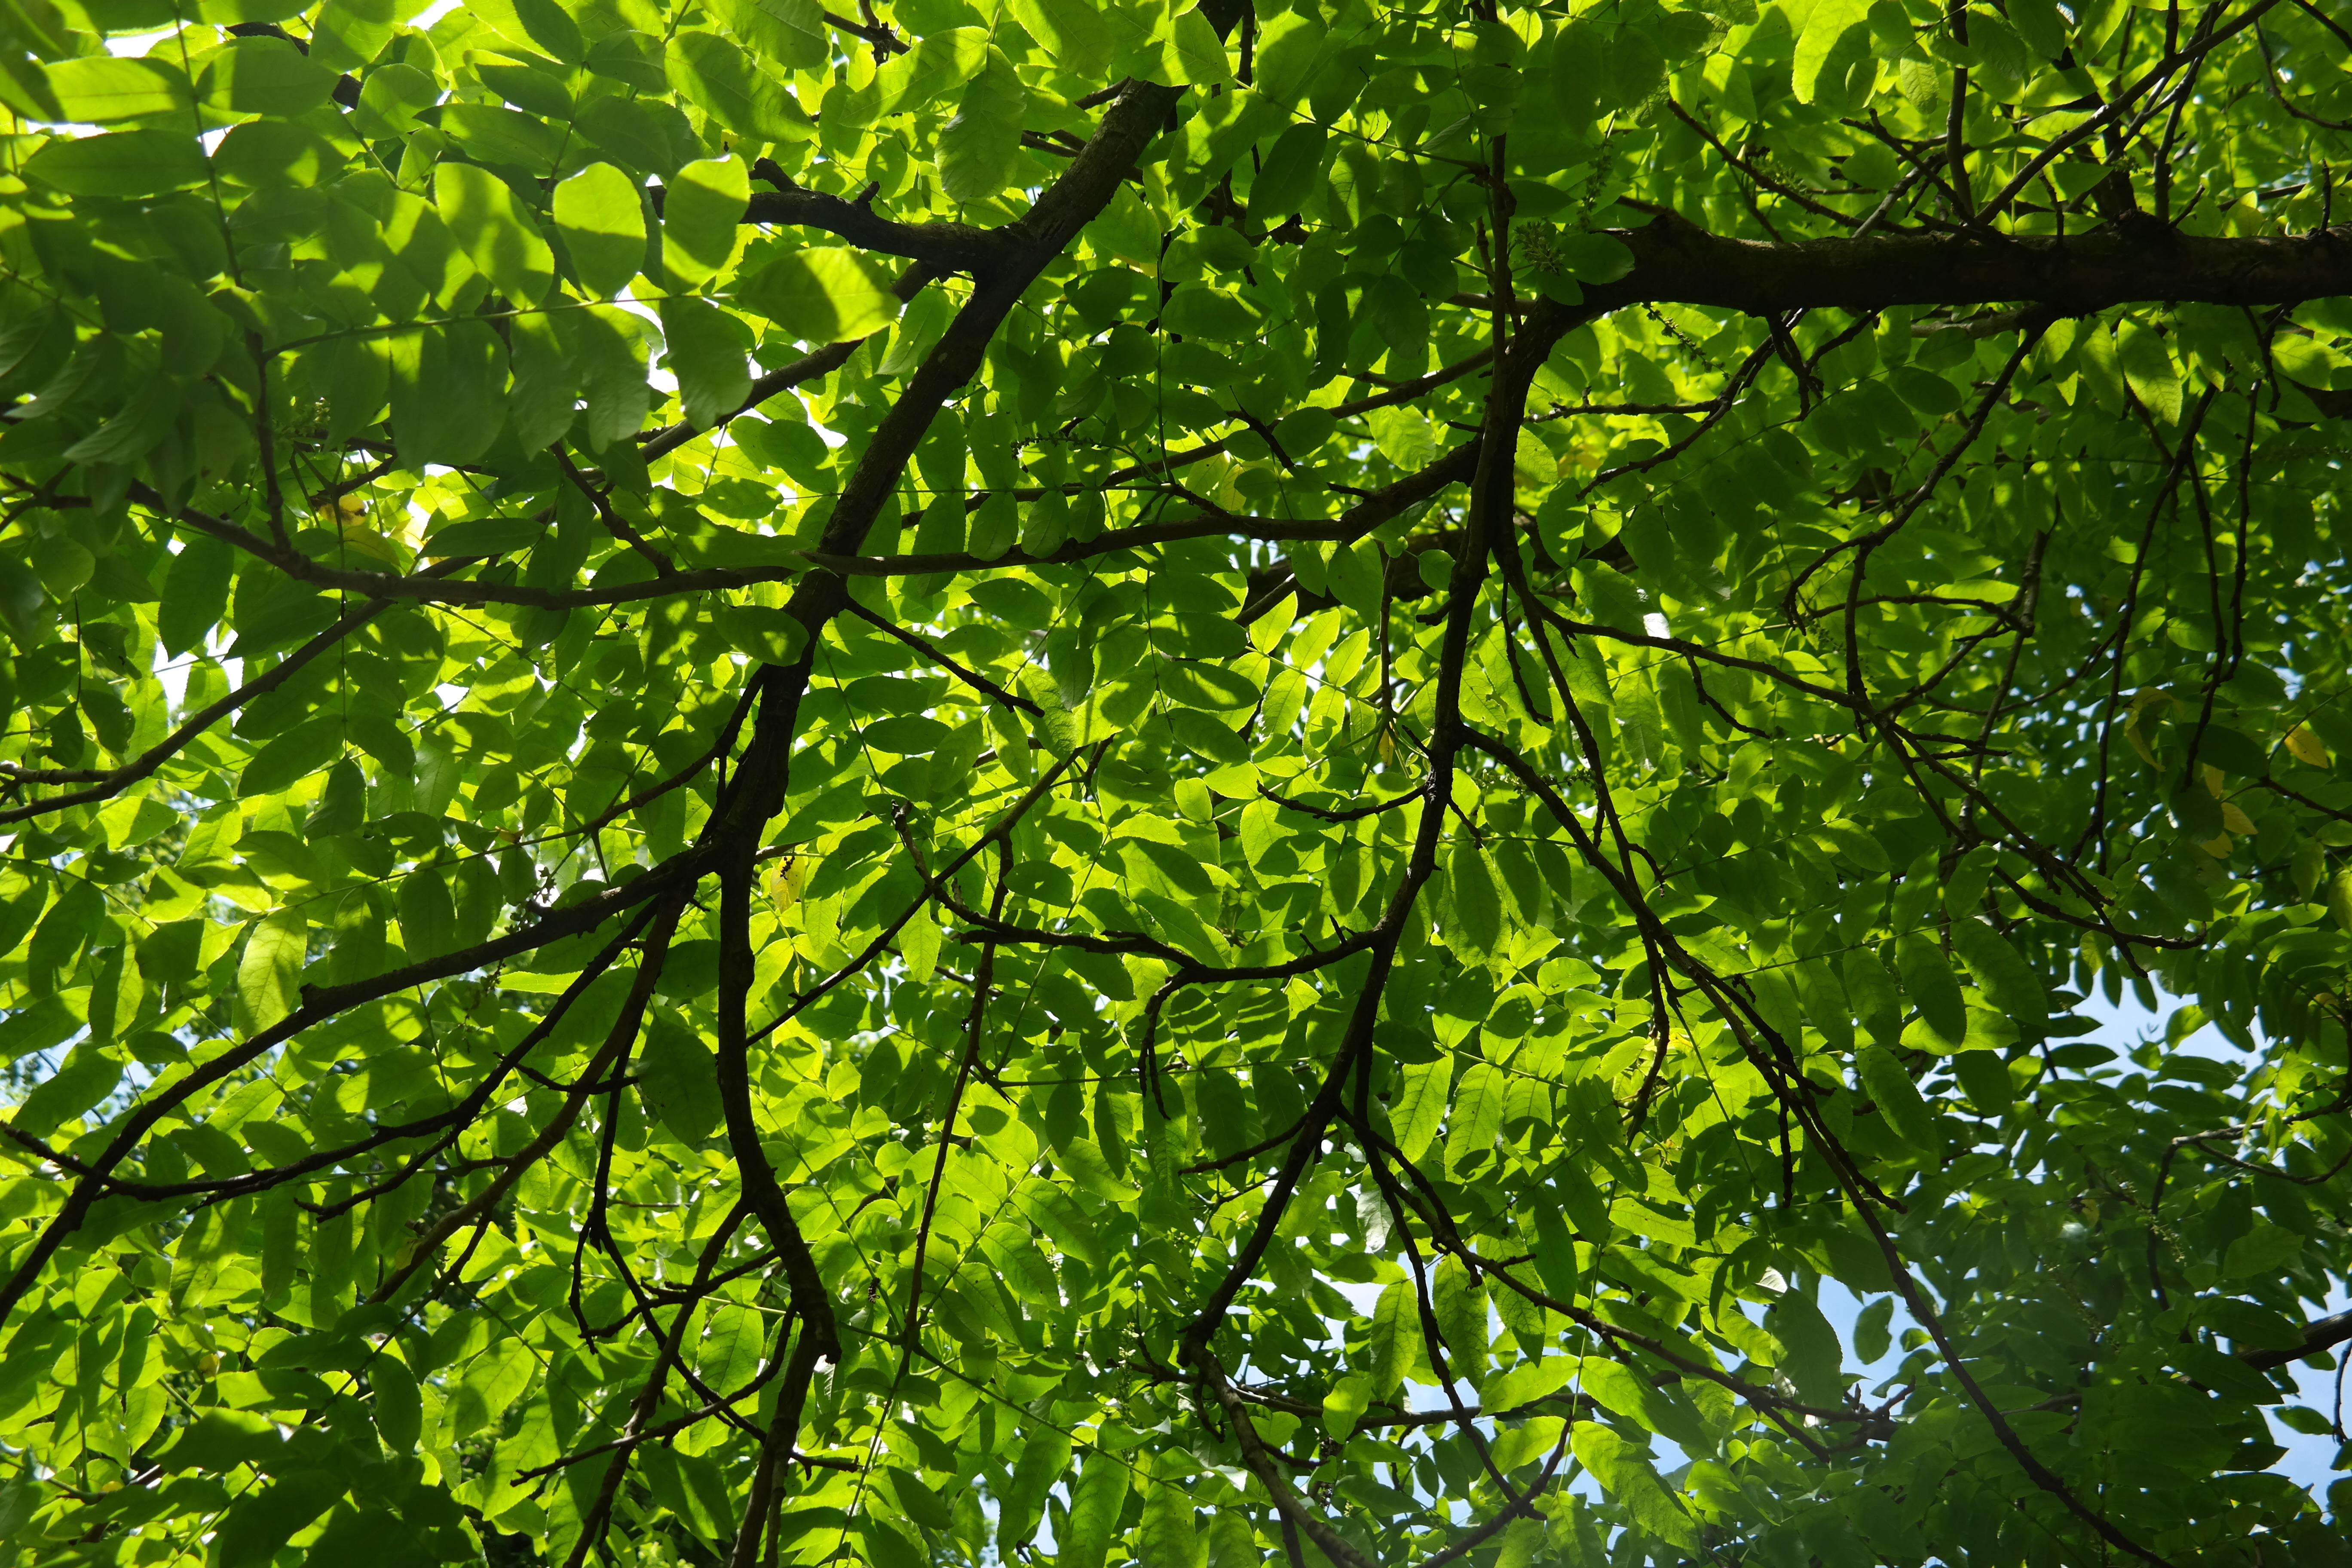
tree, forest, branch, plant, sunlight, leaf, flower, green, jungle, produce, botany, deciduous tree, leaves, vegetation, rainforest, deciduous, grove, timber, woodland, habitat, ecosystem, back light, flowering plant, plywood, wing nut, walnut crop, pterocarya fraxinifolia, natural environment, woody plant, temperate broadleaf and mixed forest, land plant, juglandaceae, pterocarya